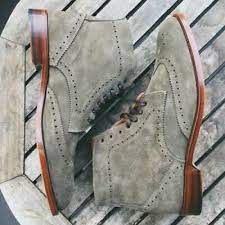
Label: Brogue